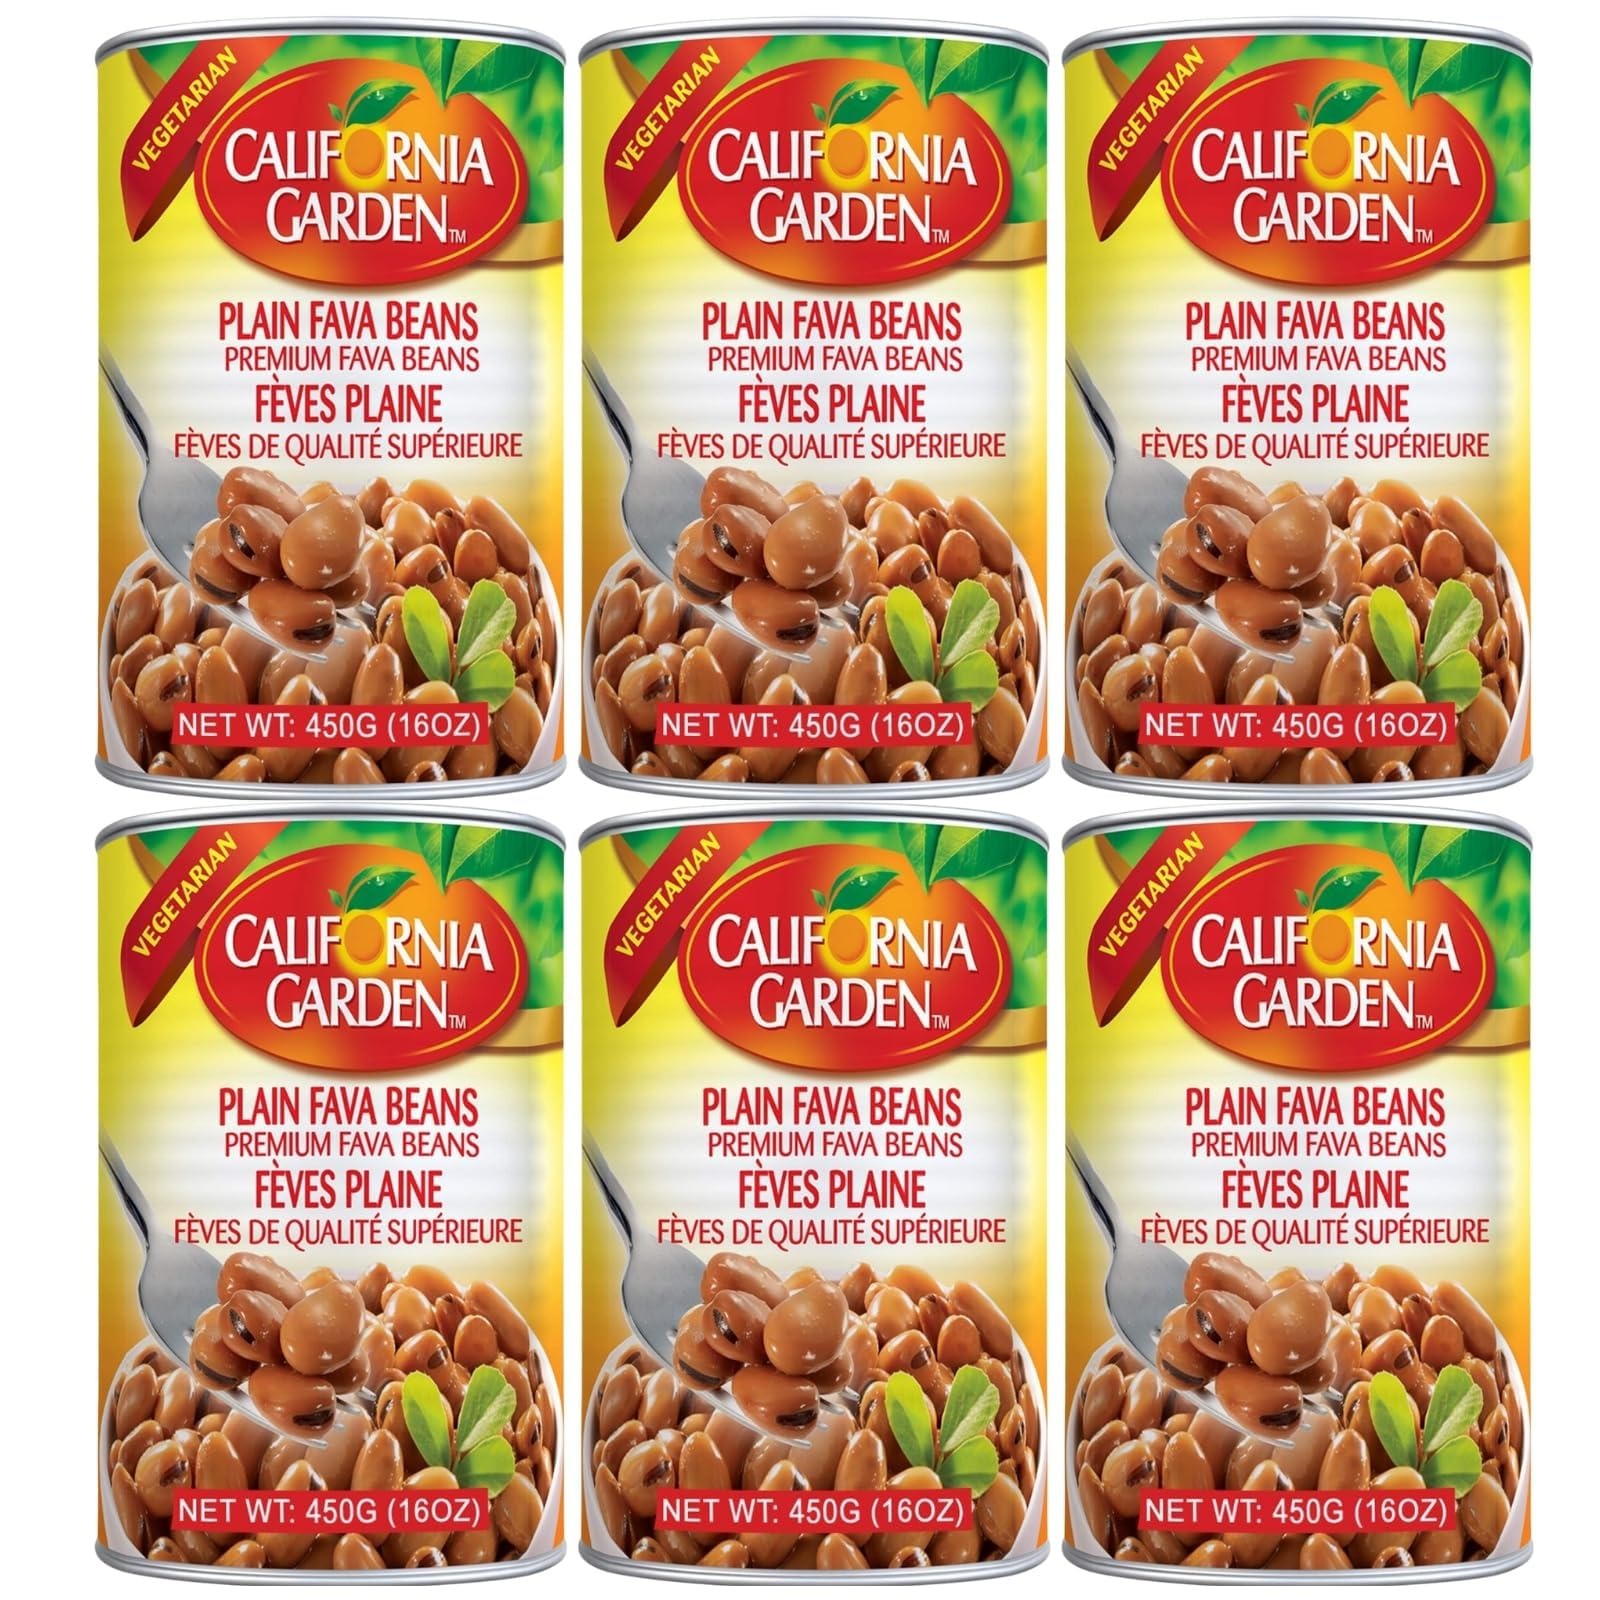
Item Name: California Garden - Premium Fava Beans, Plain (6 Pack) 15.9oz x 6
Bullet Point 1: 6 Pack of 450g (15.9 Oz) Premium Fava Beans (Plain Medammes)
Bullet Point 2: Vegetarian
Bullet Point 3: Ready to Eat
Bullet Point 4: Premium Quality Beans more tools
Product Description: Premium Fava Beans by California Garden (Plain Medammes)
Value: 96.0
Unit: Ounce

Price: 18.99